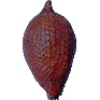
Label: salak